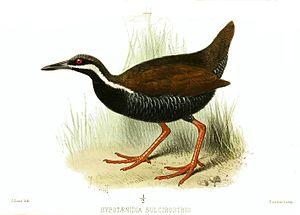
Le Râle à collier est une espèce d'oiseaux de la famille des Rallidae.